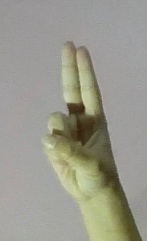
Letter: taa